Maryland Route 542

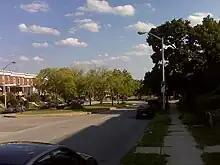
The Alameda near MD 542's southern terminus at MD 147 in Baltimore

MD 542 begins at an intersection with MD 147 (Harford Road) adjacent to Clifton Park in Baltimore. St. Lo Drive heads south into the city park on the south side of the intersection. The state highway heads north as The Alameda, a four-lane divided boulevard through the Coldstream-Homestead-Montebello neighborhood, where the highway passes Baltimore City College. North of 33rd Street, MD 542 heads through the Ednor Gardens-Lakeside neighborhood north to Loch Raven Boulevard. MD 542 switches to Loch Raven Boulevard while The Alameda continues through the Northwood neighborhood. The state highway intersects Cold Spring Lane and crosses Chinquapin Run. North of Good Samaritan Hospital, MD 542 intersects Northern Parkway and leaves the city limits.